Food bank

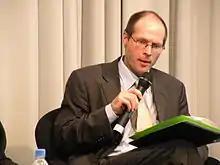
Olivier De Schutter, a senior United Nations official, has cautioned Europe against allowing food banks to become a permanent partial replacement for welfare provision, as is the case in the U.S. and Canada.

The college and University Food Bank Alliance, which was formed in 2012, has 570 campus food pantries nationwide. On-campus food pantries were available at 70% of State University of New York locations by 2019.